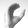
ASL letter: C